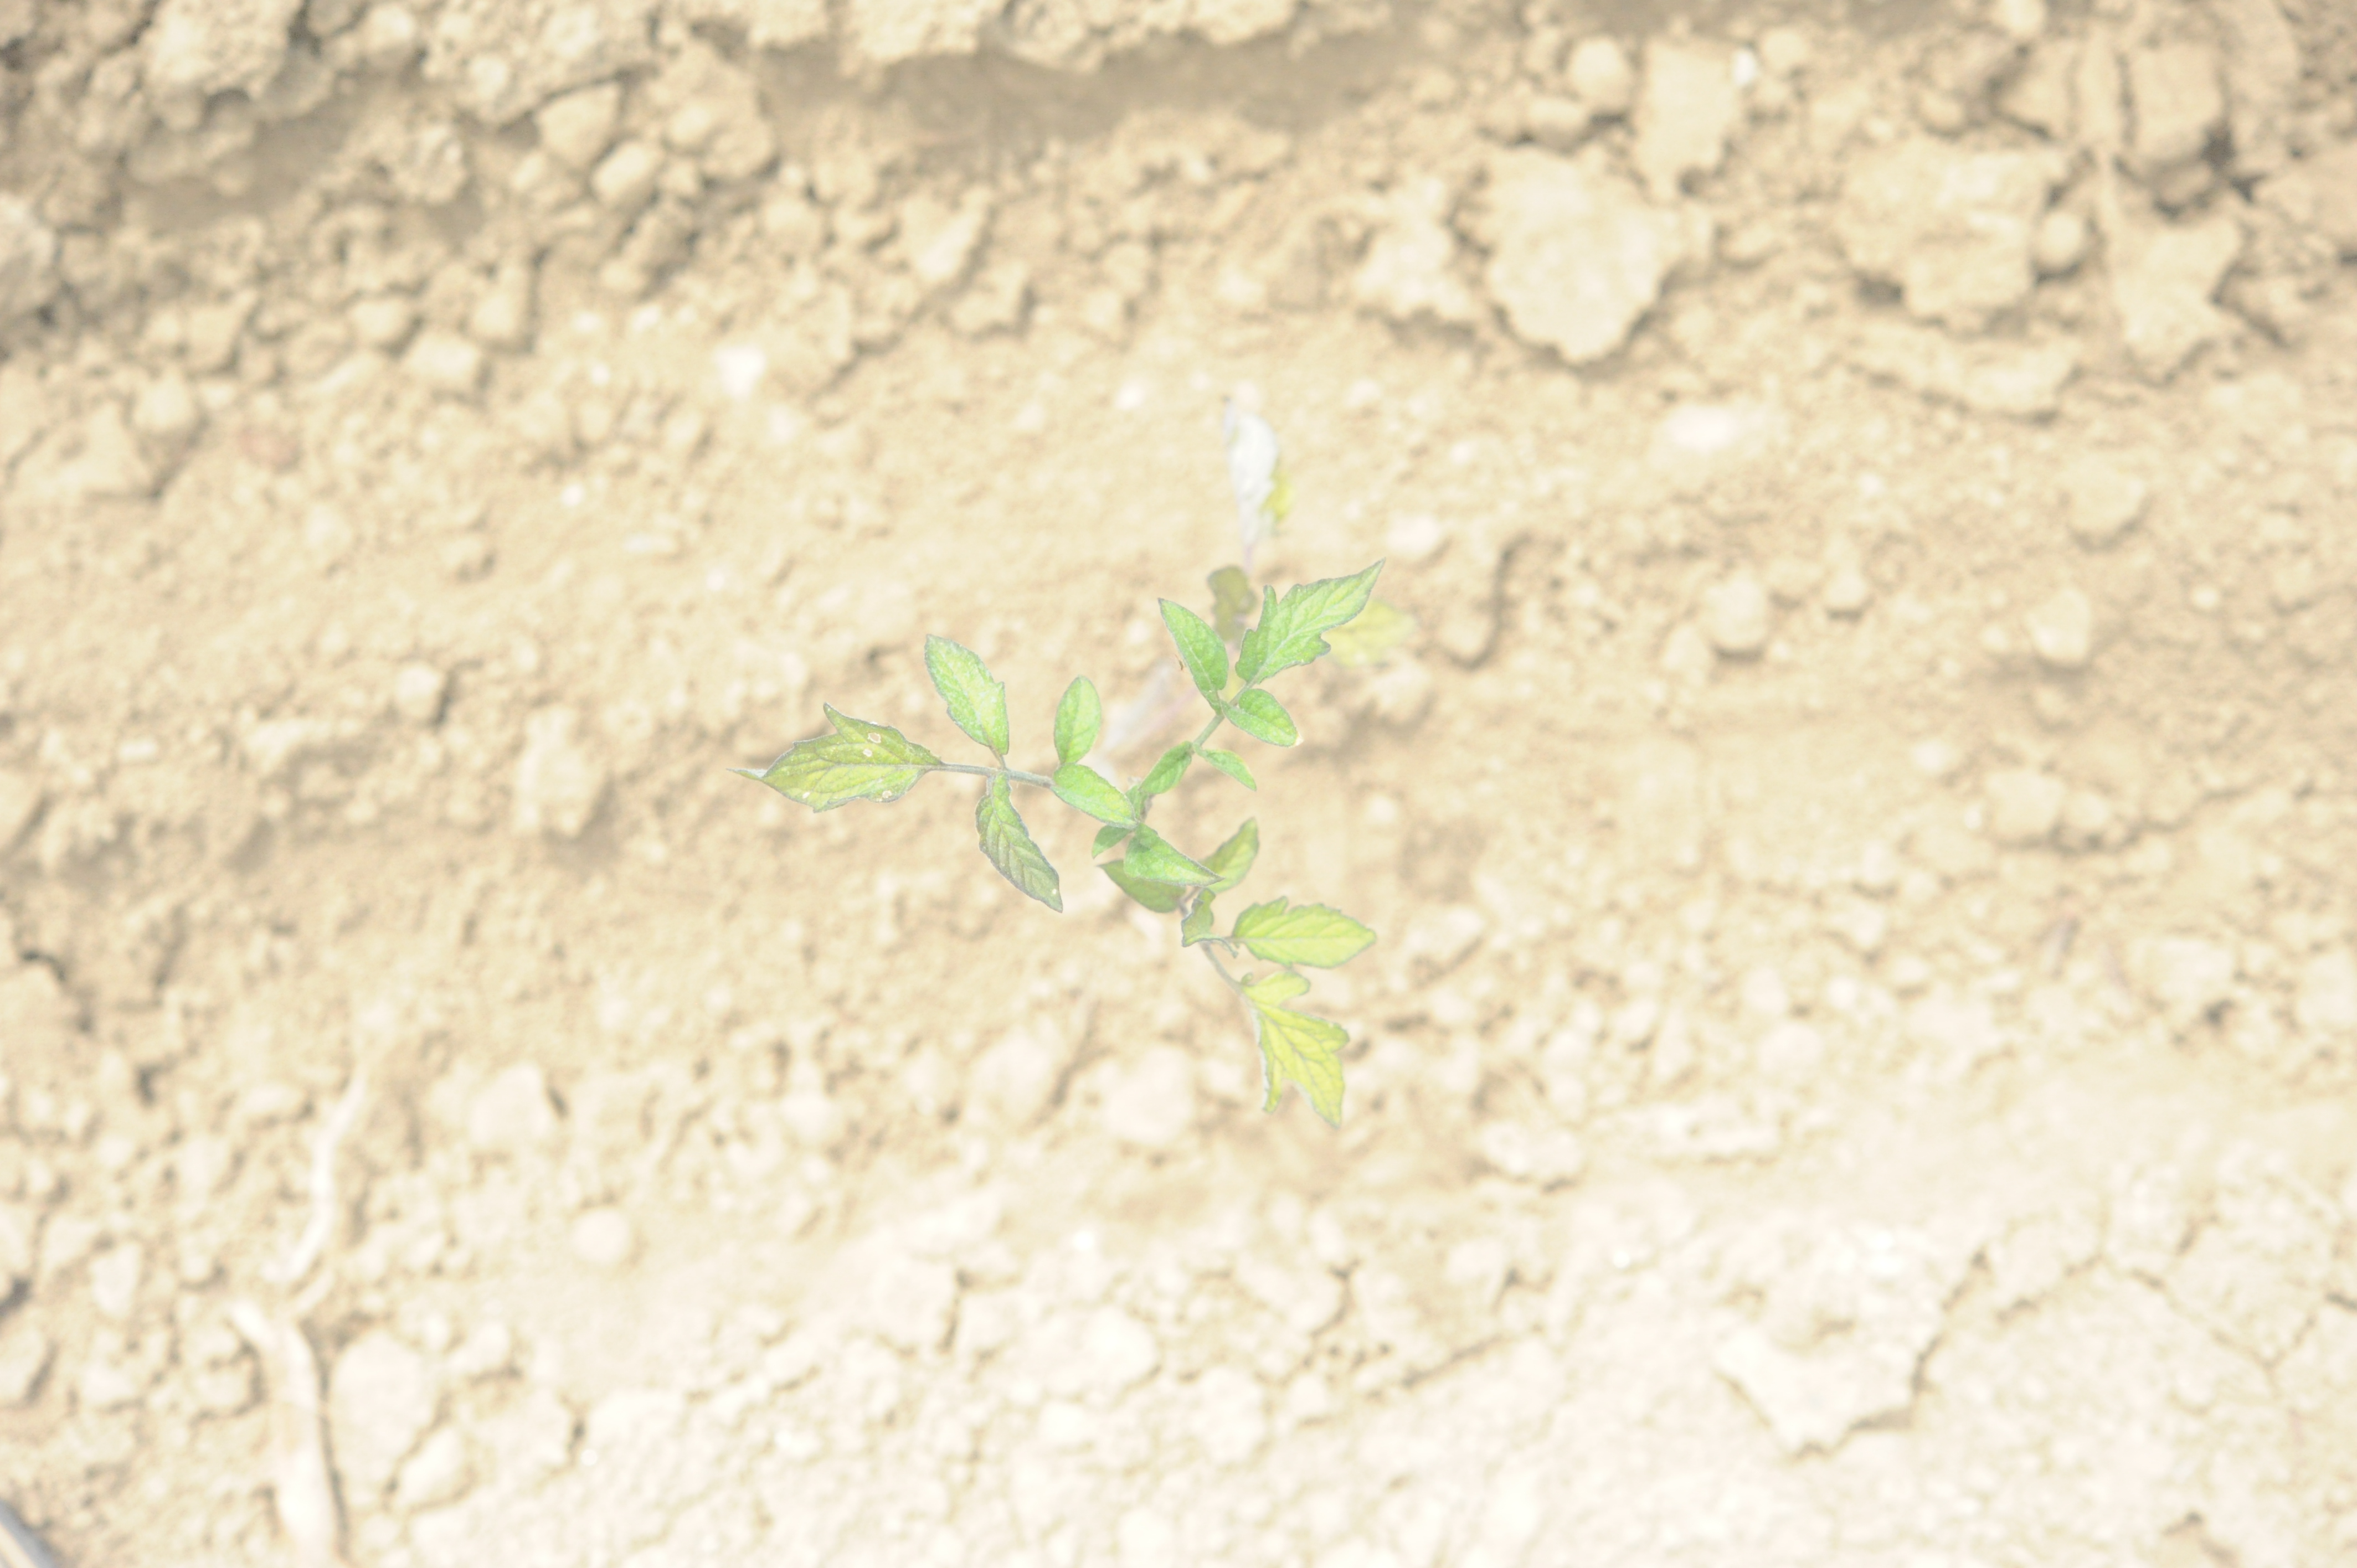
Label: tomato